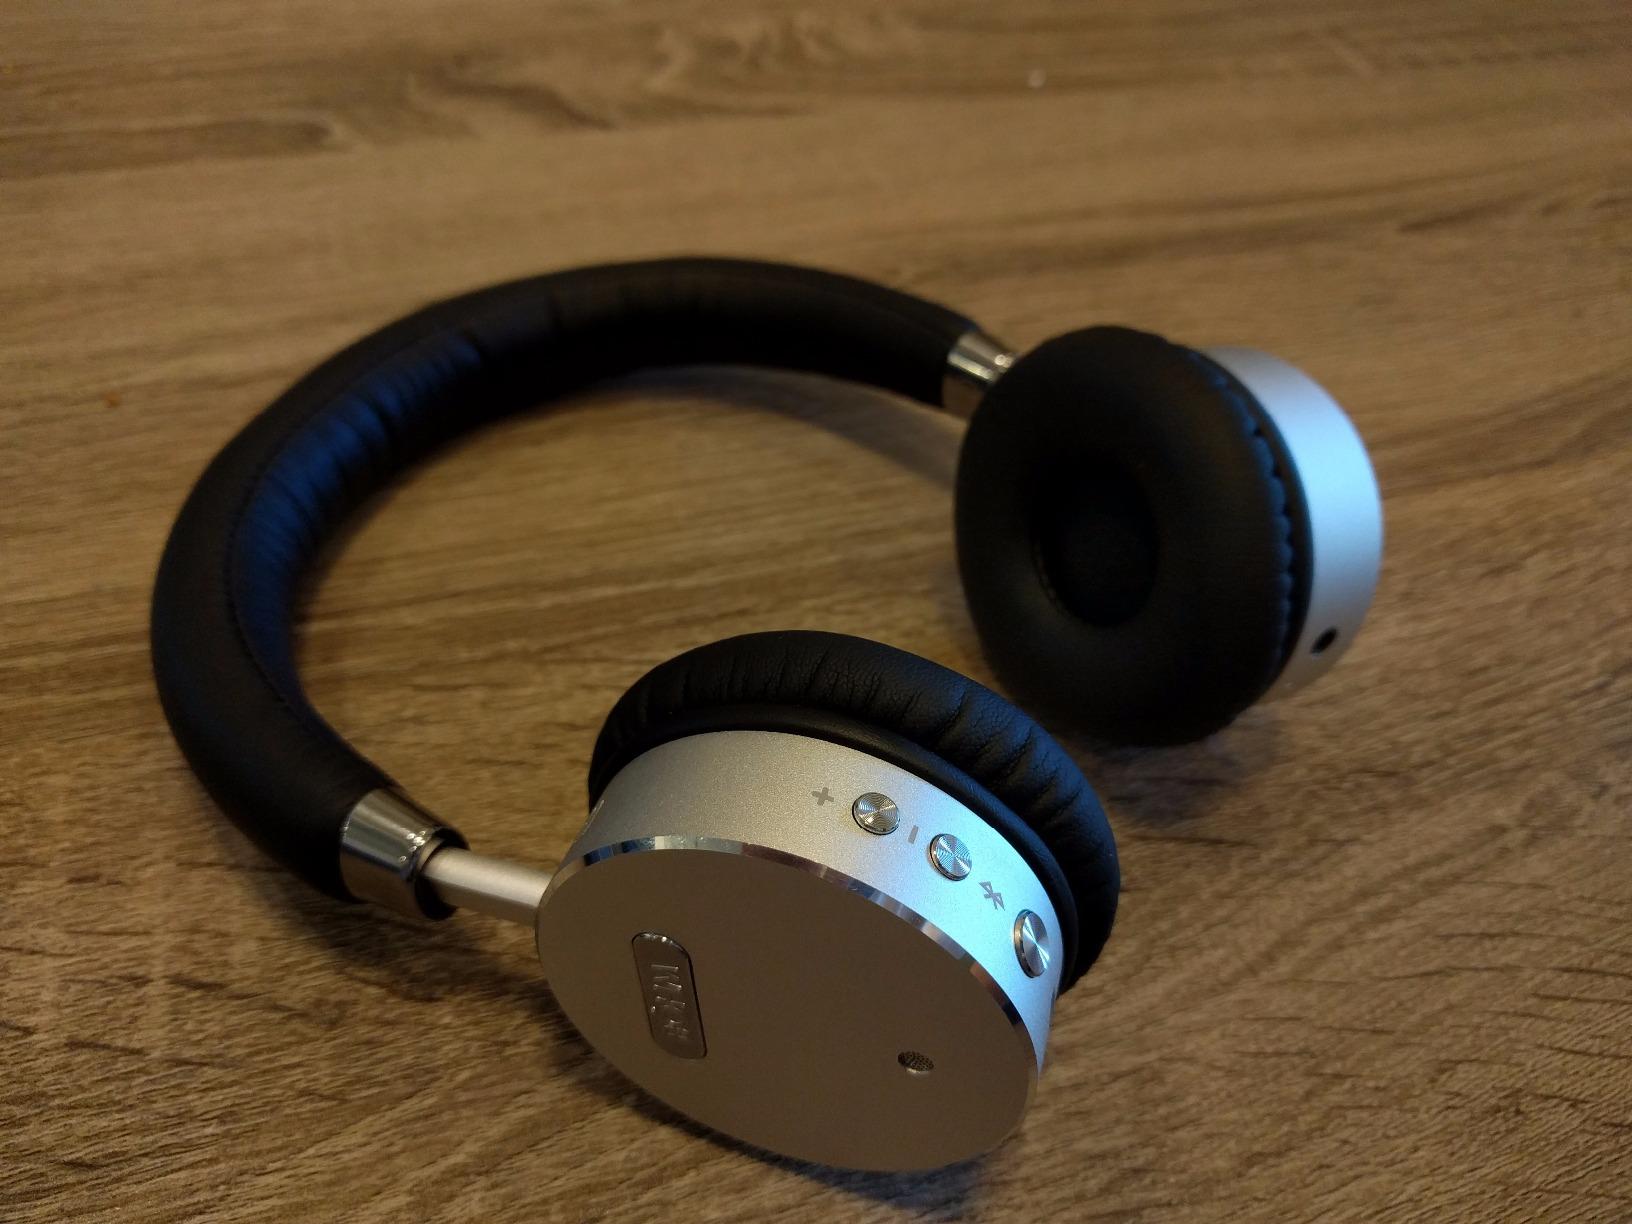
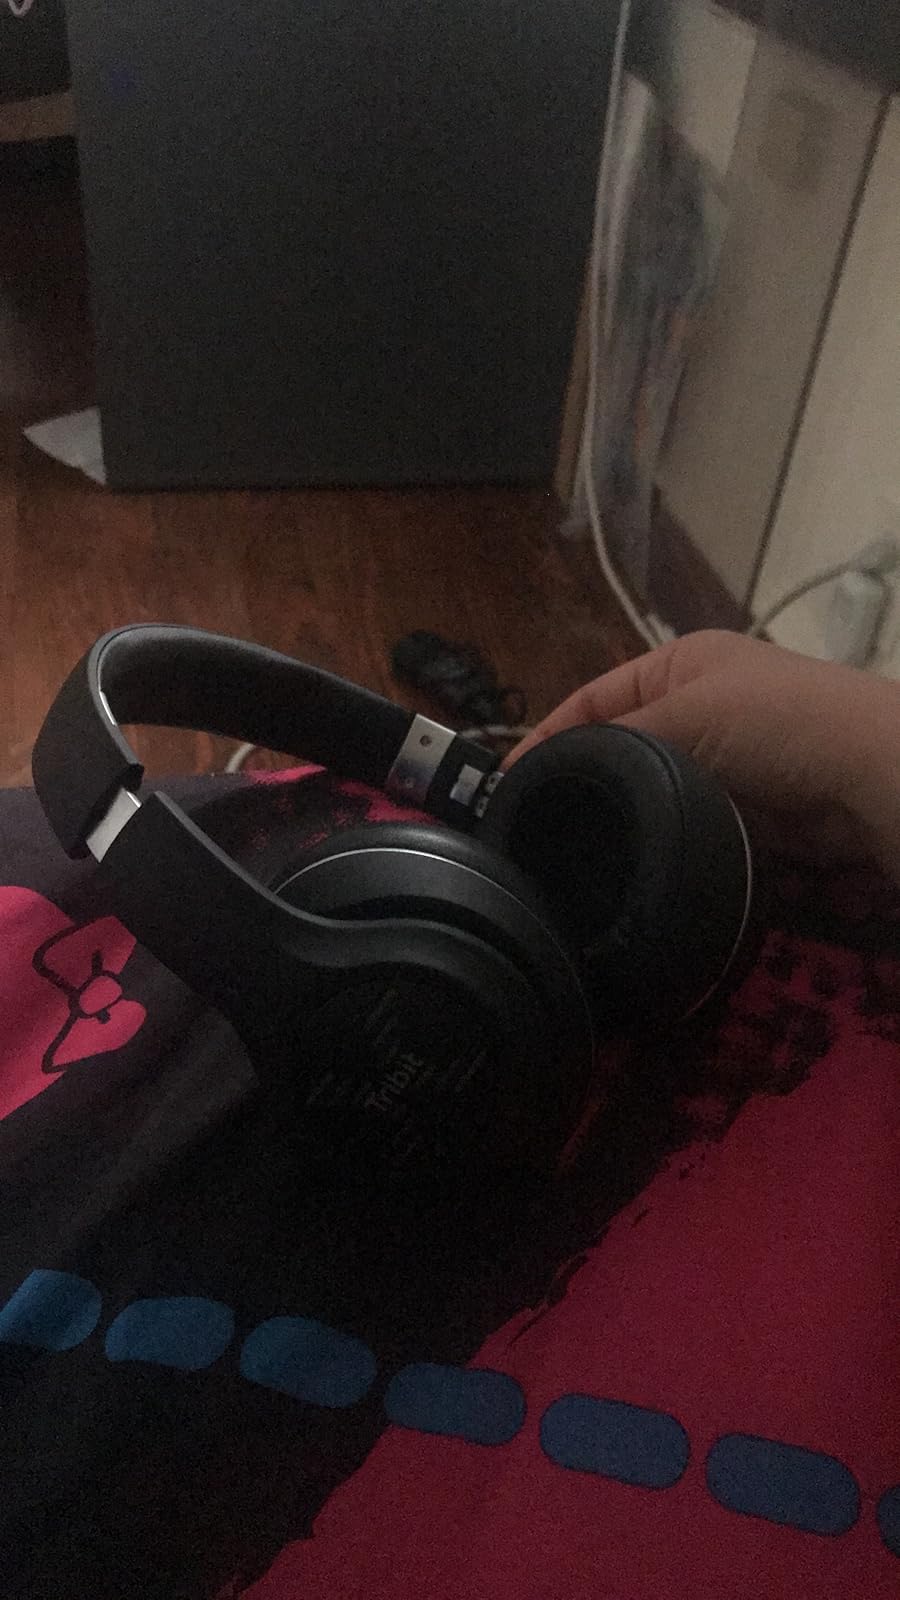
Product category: headphones
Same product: no